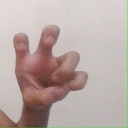
अक्षर: छ